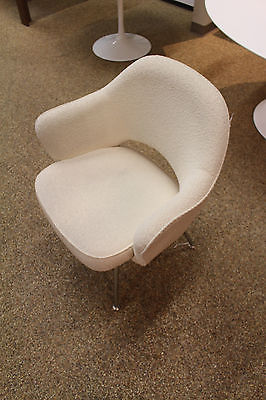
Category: chair